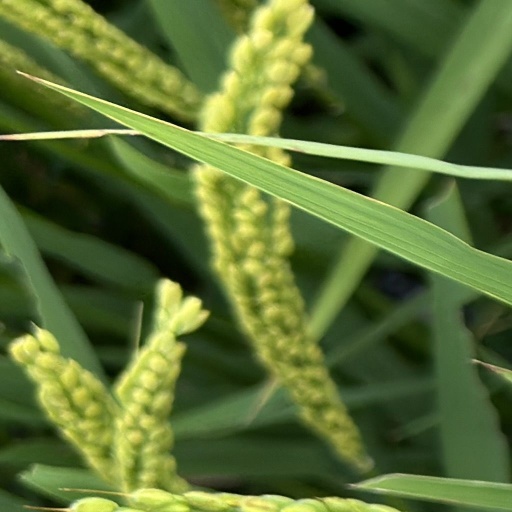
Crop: rice